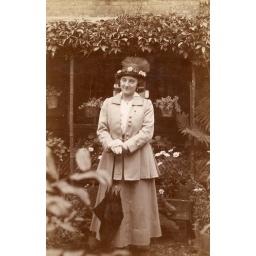
Lady standing in front of impressive plant display